Patrick Francis Healy

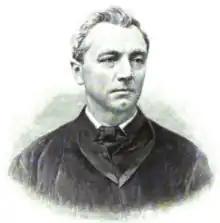
Bust portrait of Patrick Francis Healy

On May 23, 1873, Early died suddenly, and Keller made Healy the acting rector. The following day, the board of directors took the further step of electing him the president of Georgetown University. His appointment as rector by the Jesuit Superior General, which ordinarily was done around the same time as the selection of a new president, did not come until a year later; the delay was the result of concern in Rome over Healy's mixed-race background. On July 31, 1874, he was officially inaugurated as president and rector of the university. As such, he became the first Black president of a predominantly White university in the United States. In an atypical arrangement, he continued to hold the role of prefect until 1879, simultaneously with the office of president.